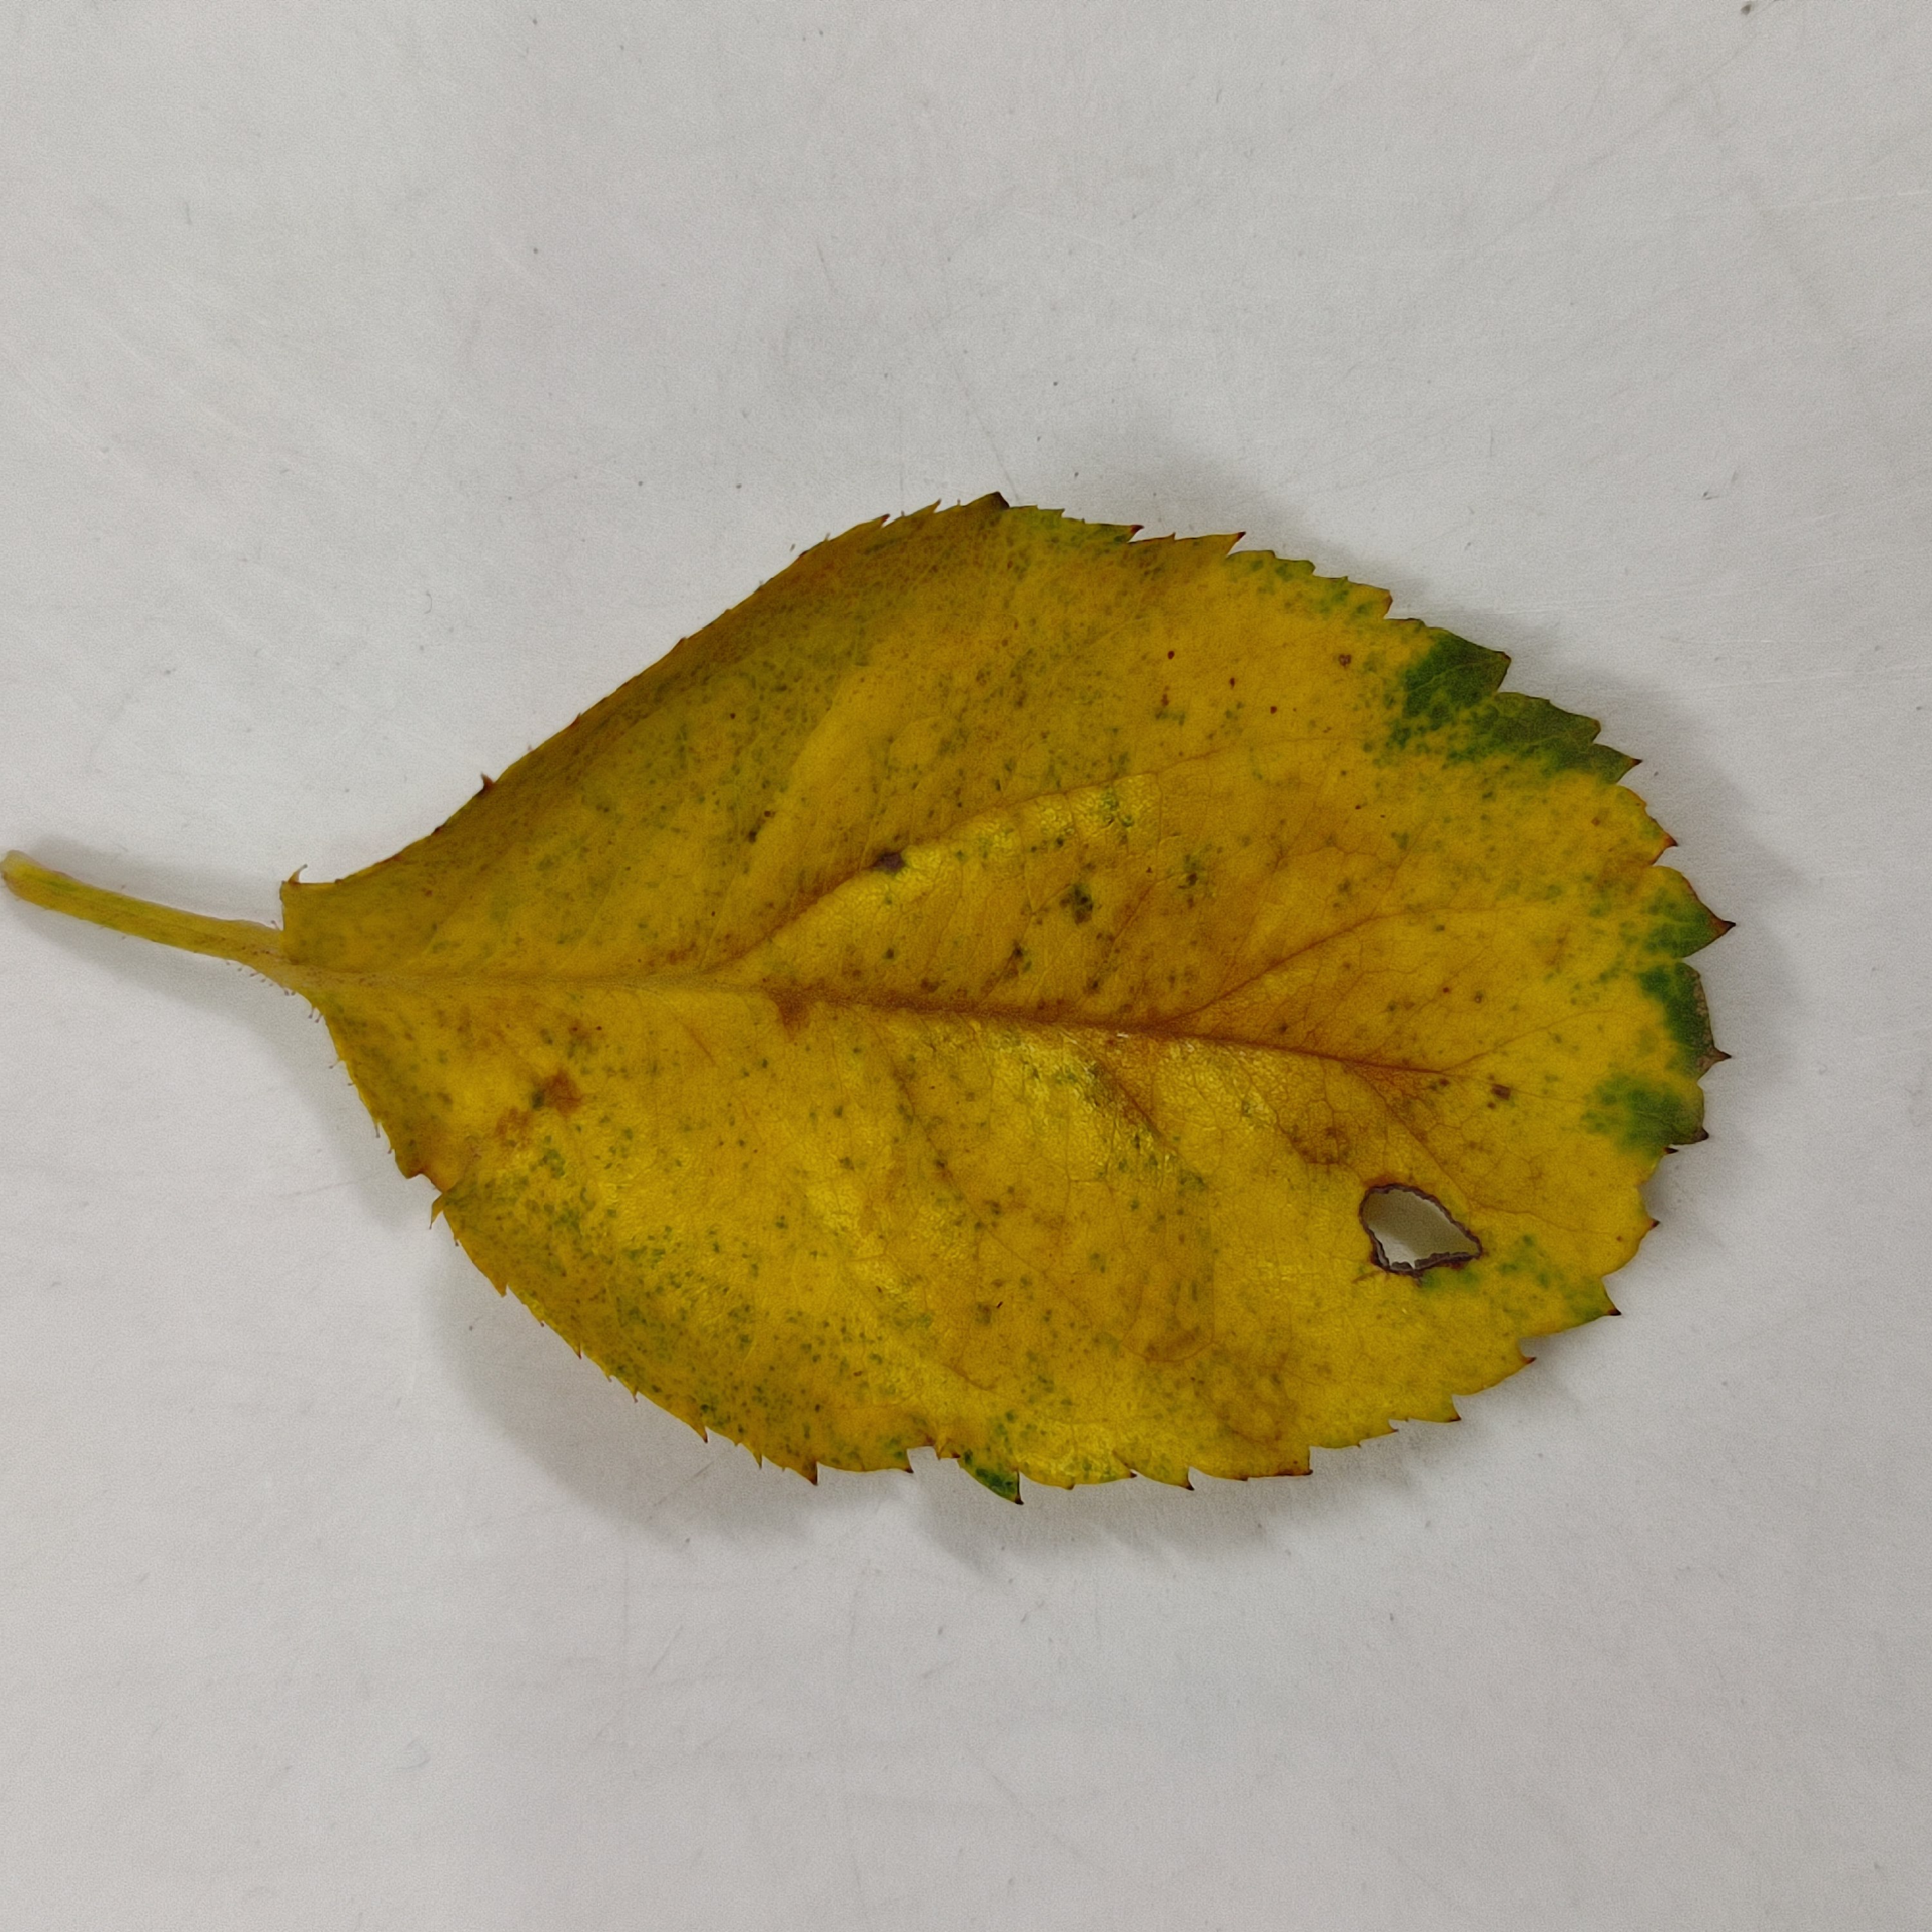
Label: Yellow Mosaic Virus